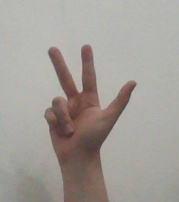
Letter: al